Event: Nepal Earthquake
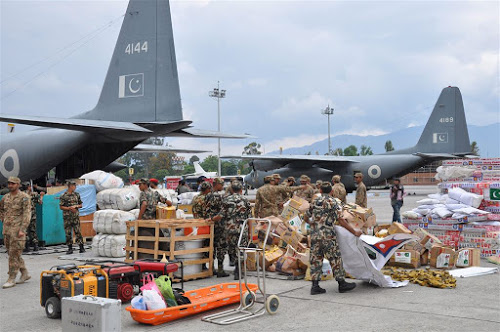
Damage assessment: no_damage